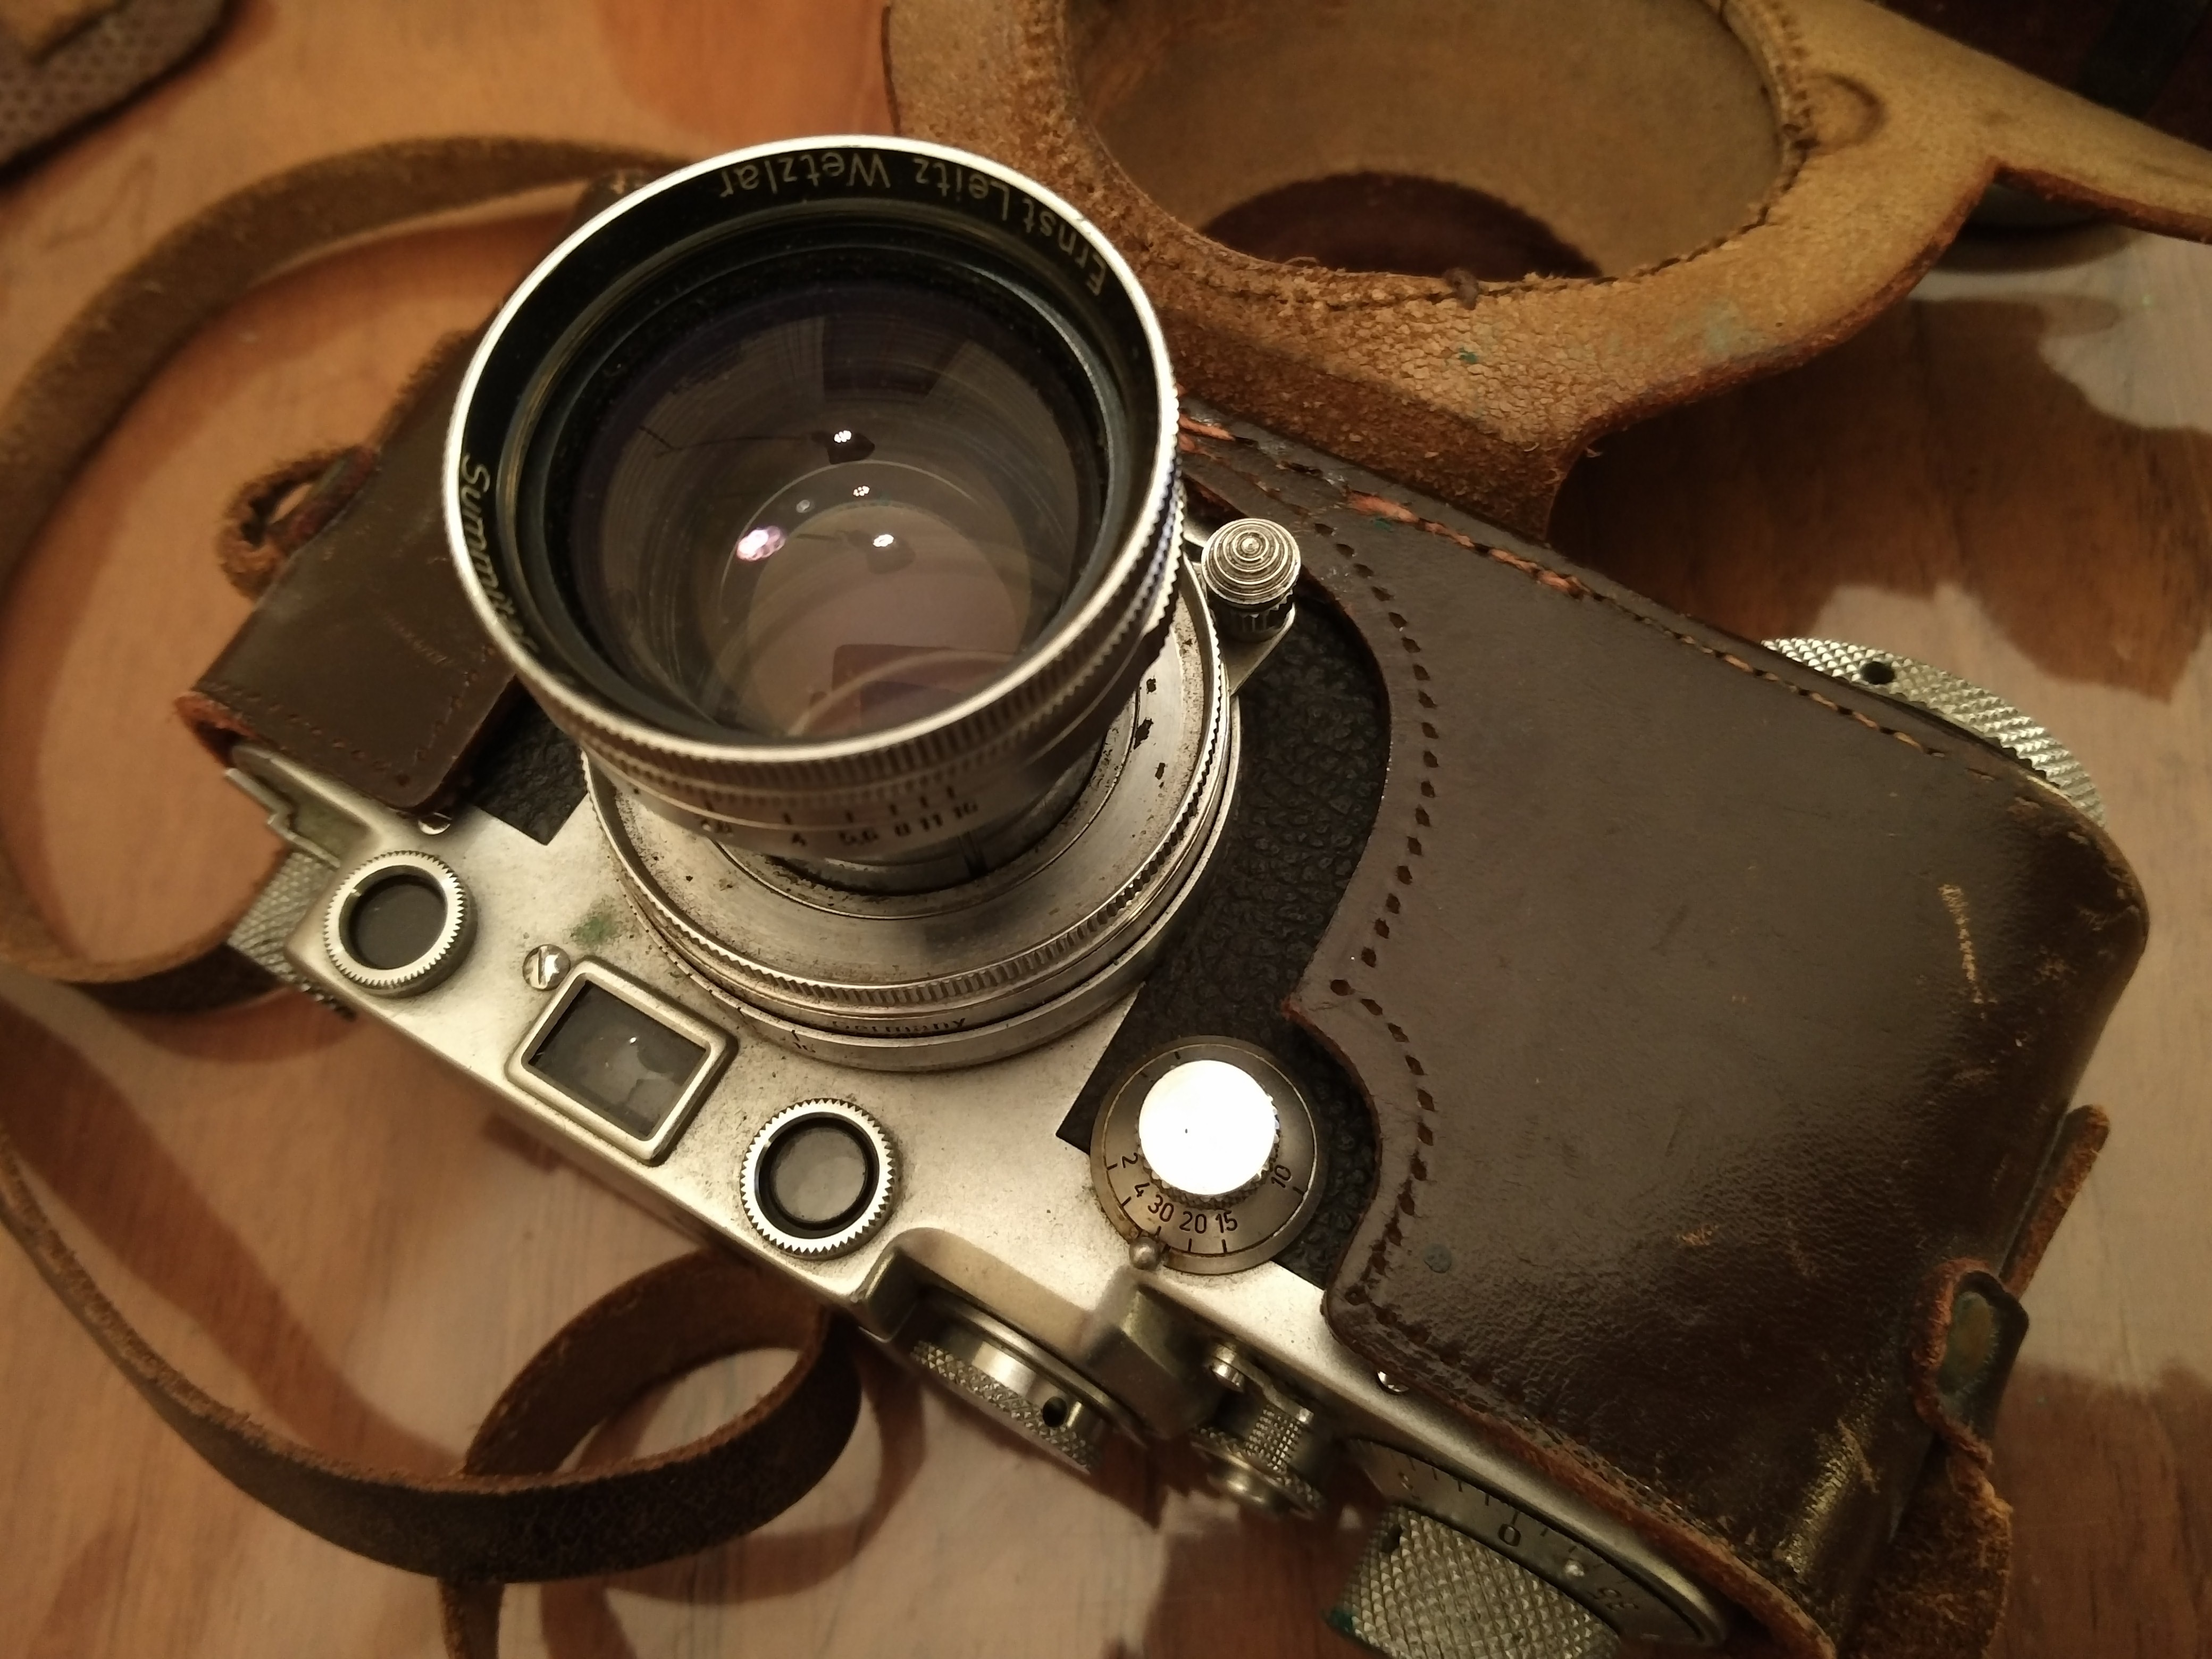
hand, technology, camera, photography, vintage, antique, wheel, retro, old, film, symbol, lens, equipment, shutter, vintage camera, old camera, classic, objective